Gaelic Ireland

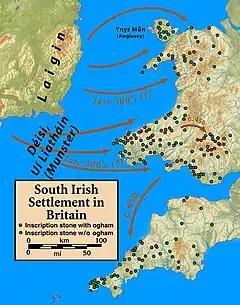
A map of the early Irish raids and colonies of Britain during and following Roman rule in Britain.

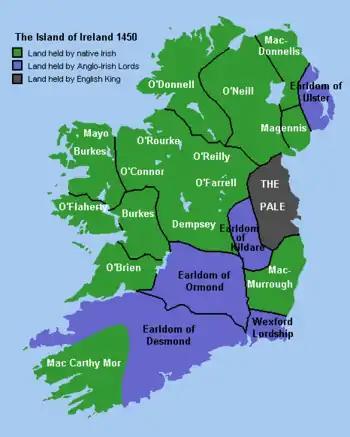
Ireland in 1450 showing lands held by native Irish (green), the Anglo-Irish (blue) and the English king (dark grey).

Warfare was common in Gaelic Ireland, as territories, kingdoms and clans fought for supremacy against each other and later against the Vikings and Anglo-Normans.